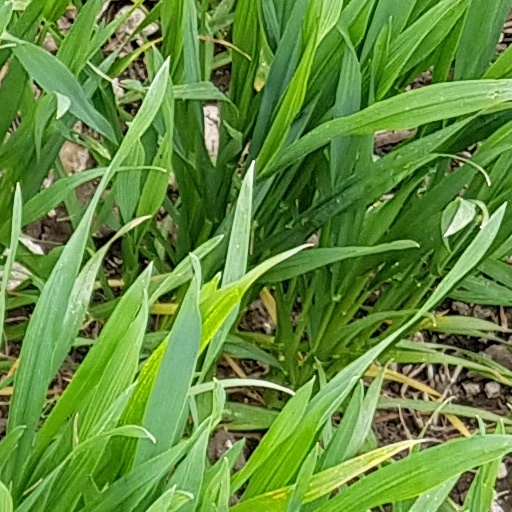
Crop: wheat